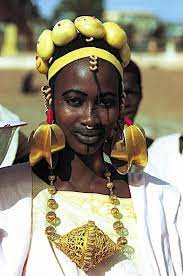
Kii ab pël la, daa takkub caqam, jamu tuñam, bennub noppu bakkanam def ci jaaro, takk jaaroy noppu.